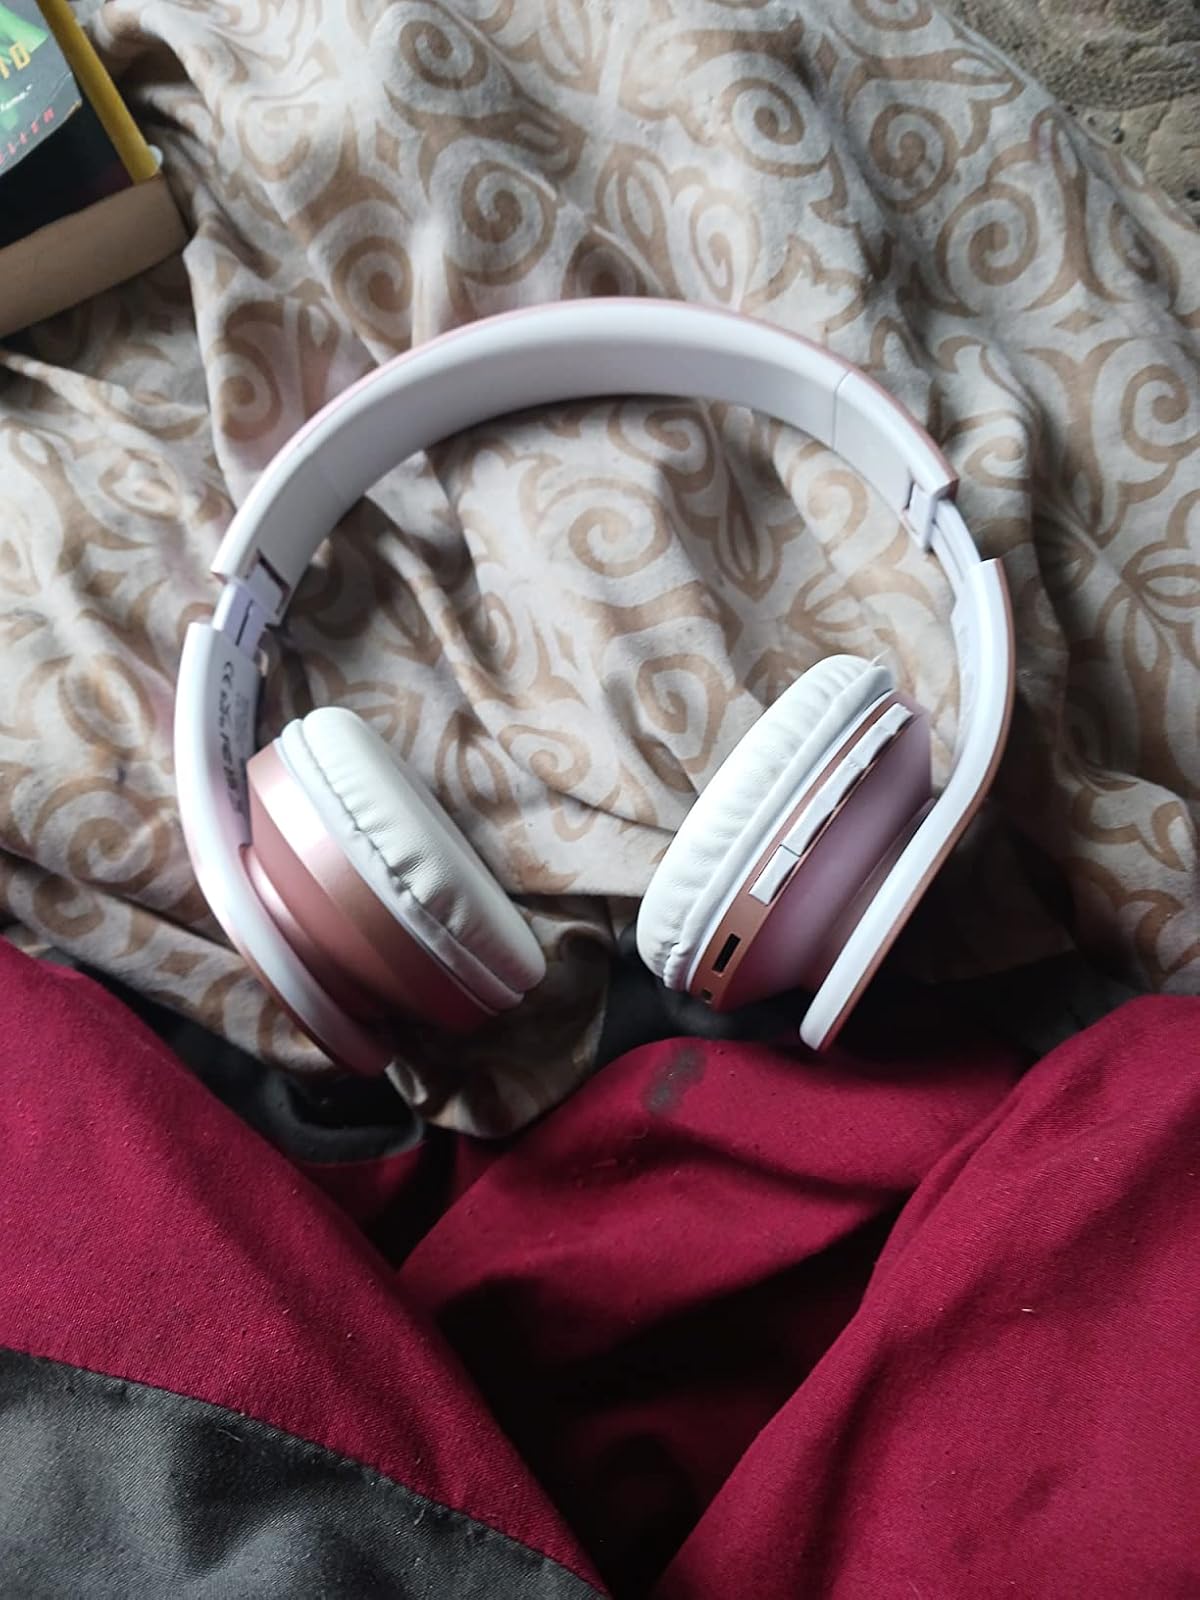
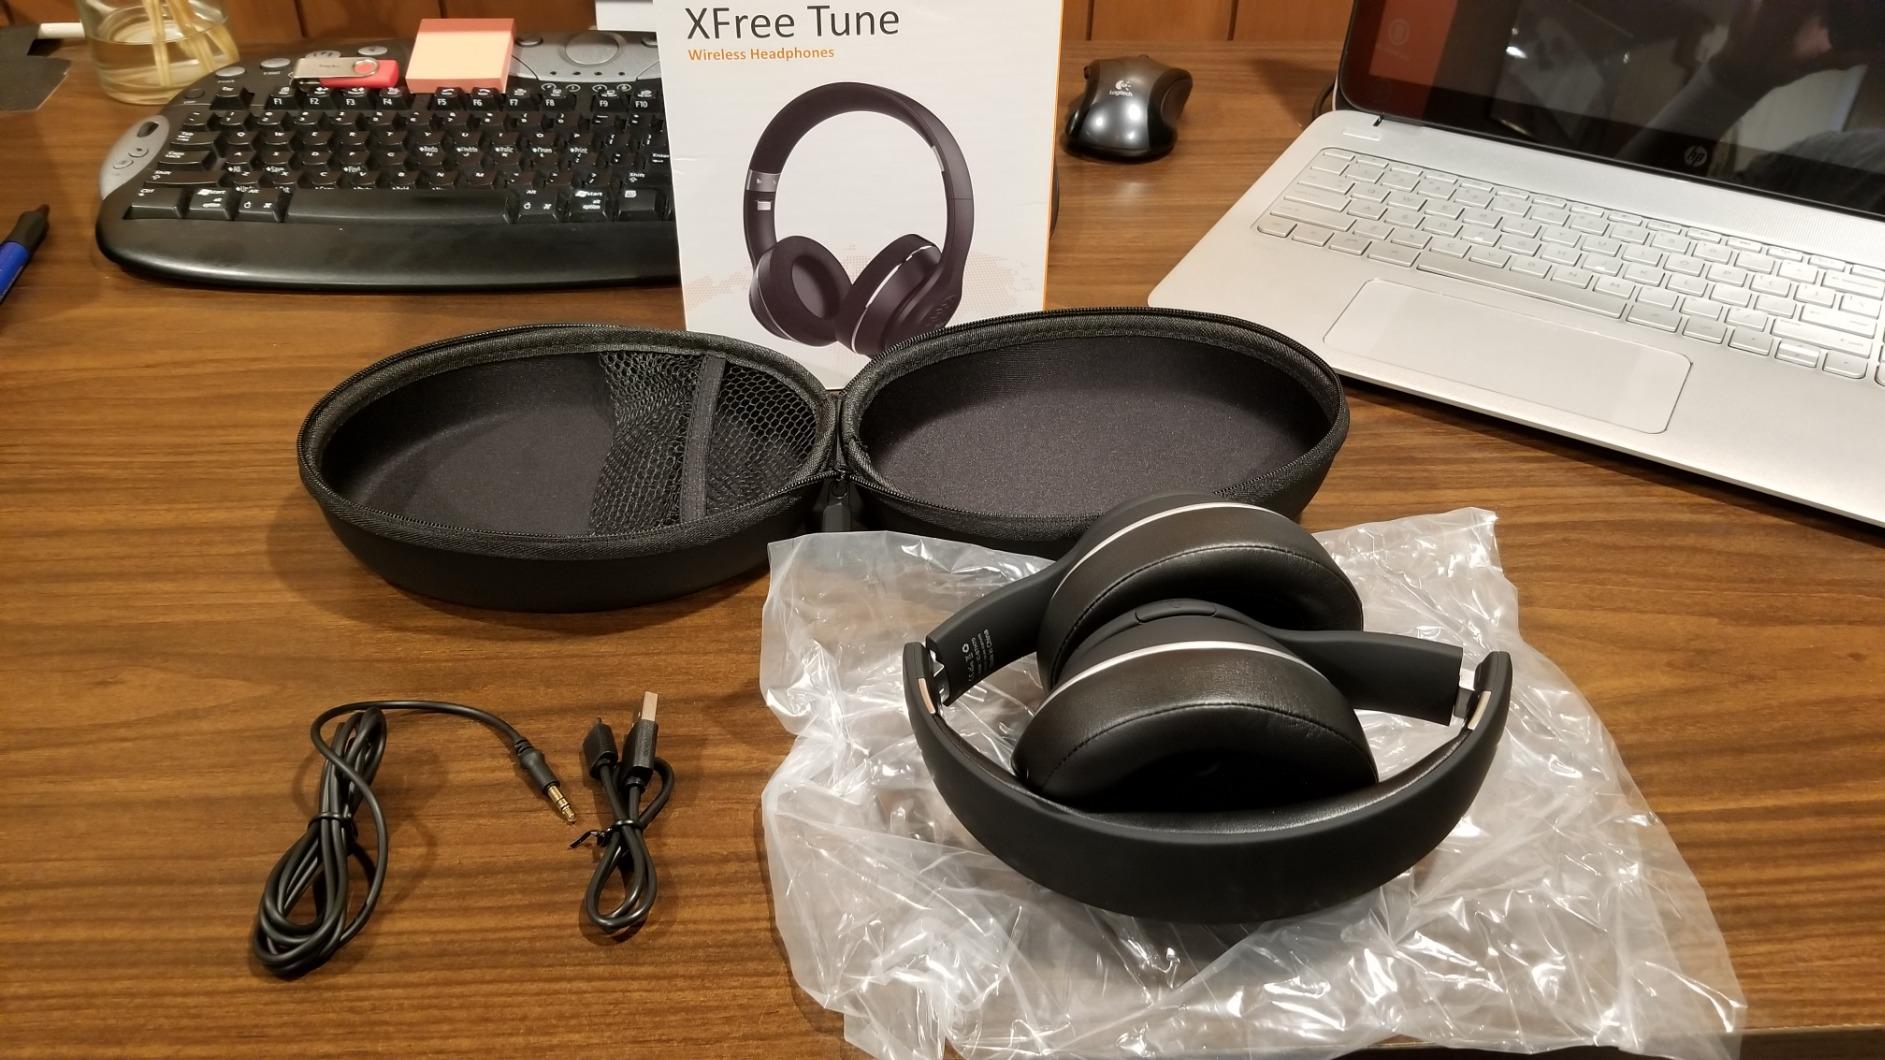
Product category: headphones
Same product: no